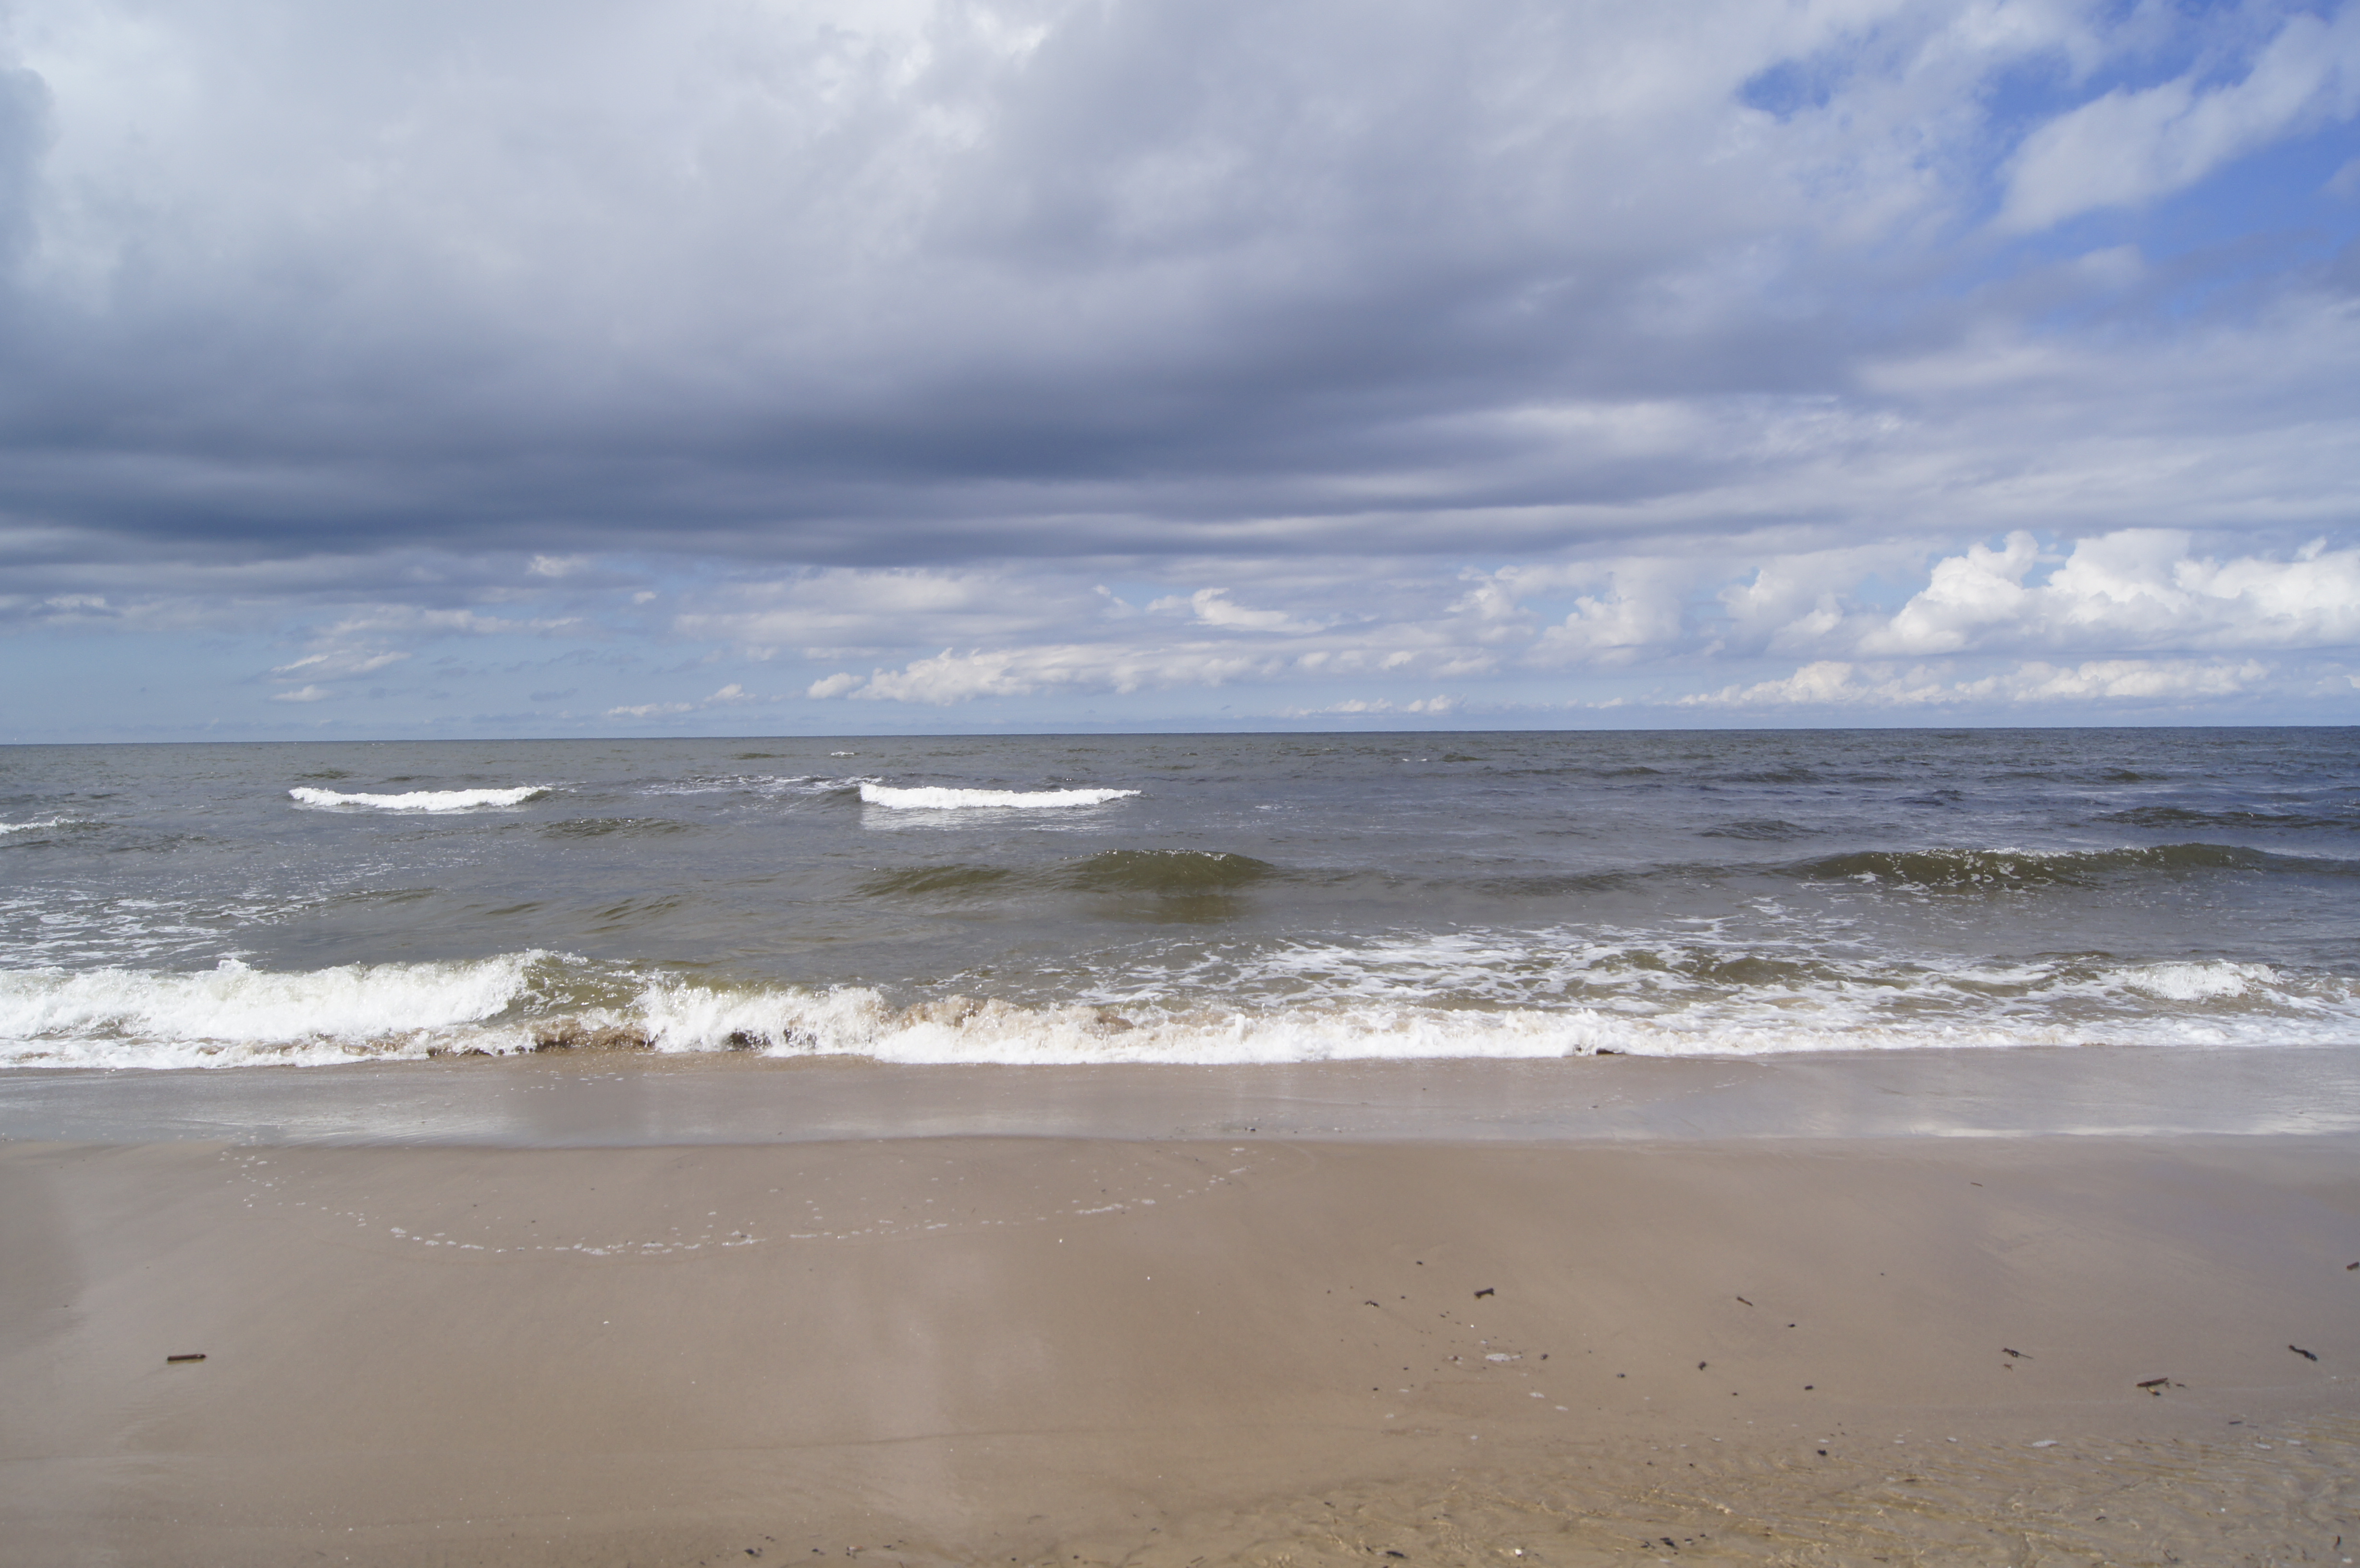
sea, scape, body of water, sky, beach, ocean, wave, water, shore, coast, wind wave, cloud, horizon, natural environment, sand, coastal and oceanic landforms, tide, vacation, calm, bay, wind, cumulus, sound, meteorological phenomenon, channel